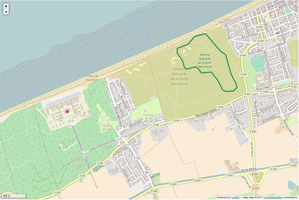
Périmètre de la RNN de la Dune Marchand.
La réserve naturelle nationale de la dune Marchand est une réserve naturelle nationale située en région Hauts-de-France. Classée en 1974, elle occupe une surface de 83 hectares et protège l'une des dunes de Flandres.